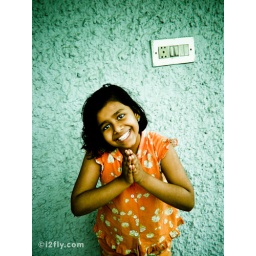
I took this picture recently in my cousin house during holi time. she was running around the house . . hehe